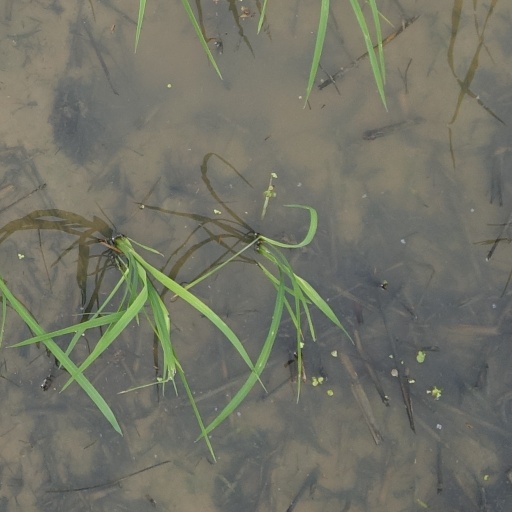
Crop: rice